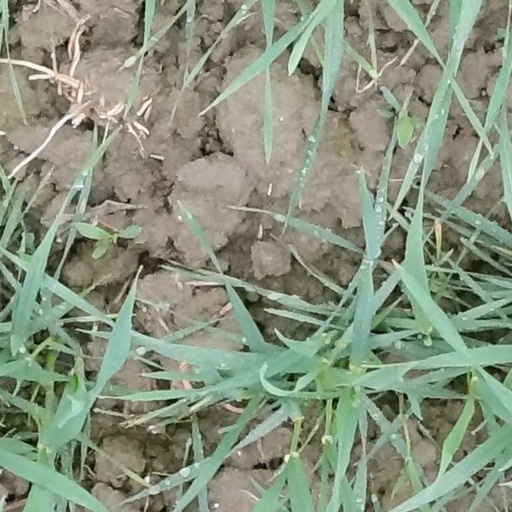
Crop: wheat